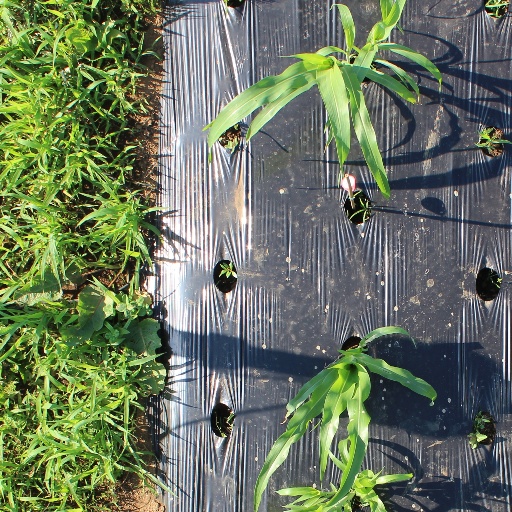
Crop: sorghum